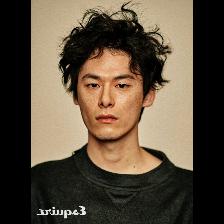
Label: Human